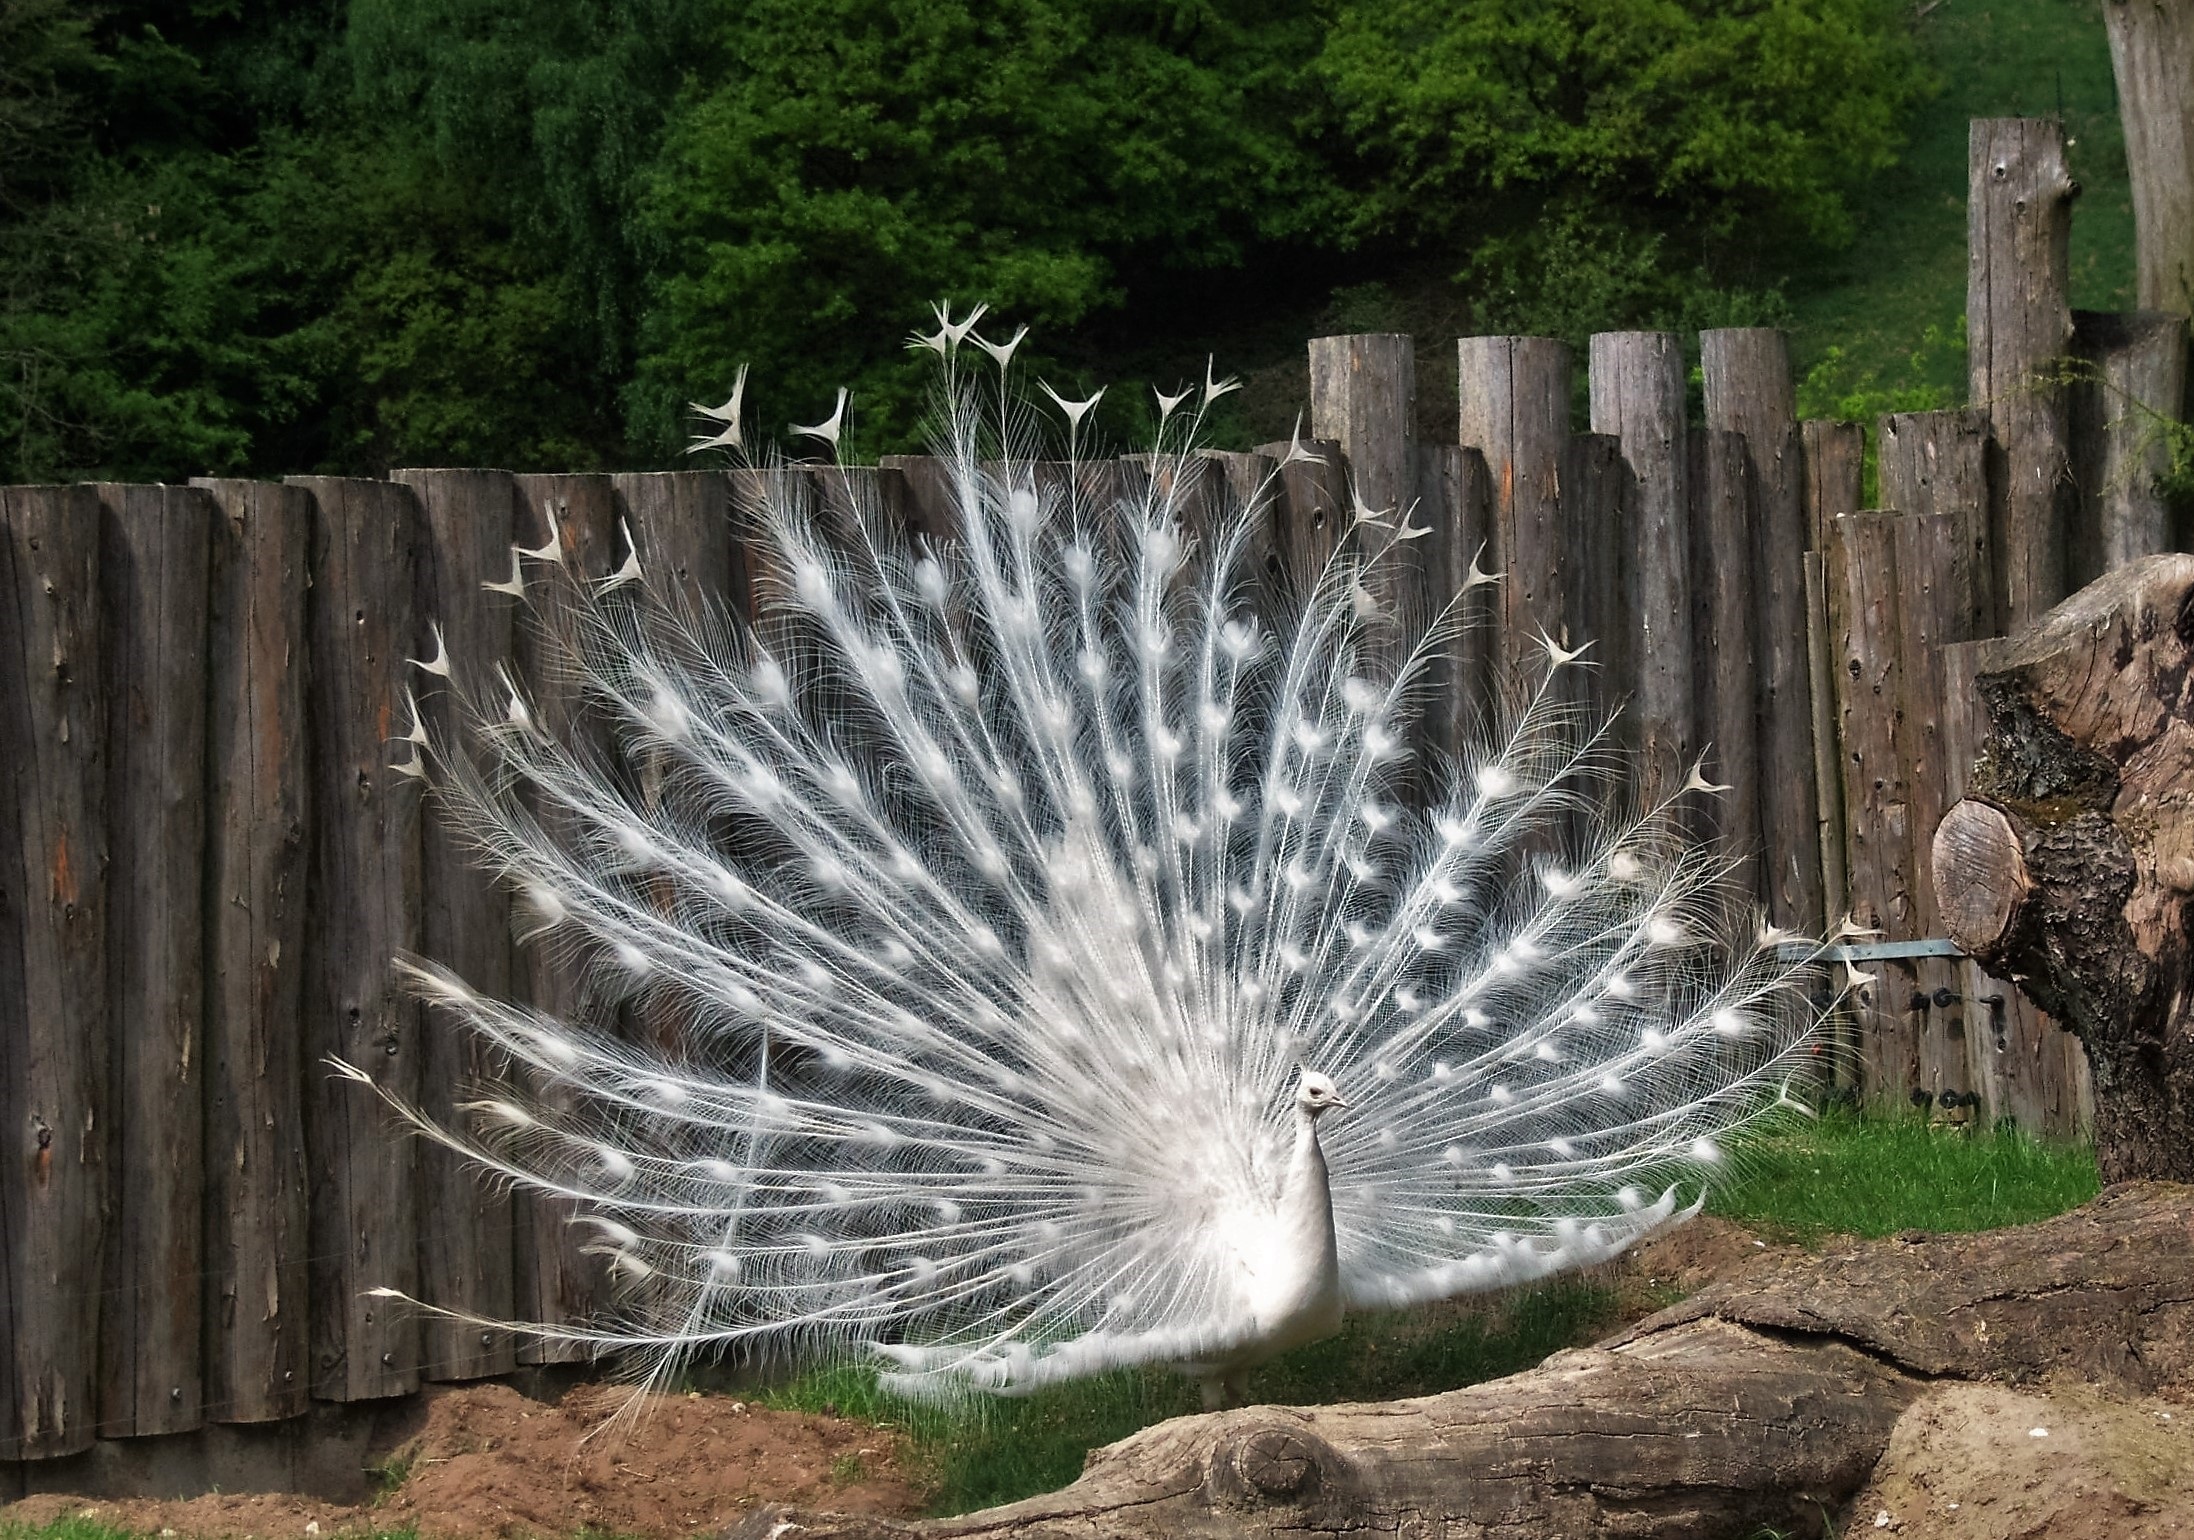
nature, bird, white, wheel, animal, zoo, feather, fauna, peacock, plumage, peafowl, spread, wildlife photography, pavo cristatus, males, pride, peacock feathers, peacock wheel, bird park, in the zoo, white peacocks hahn, no albino, special colour